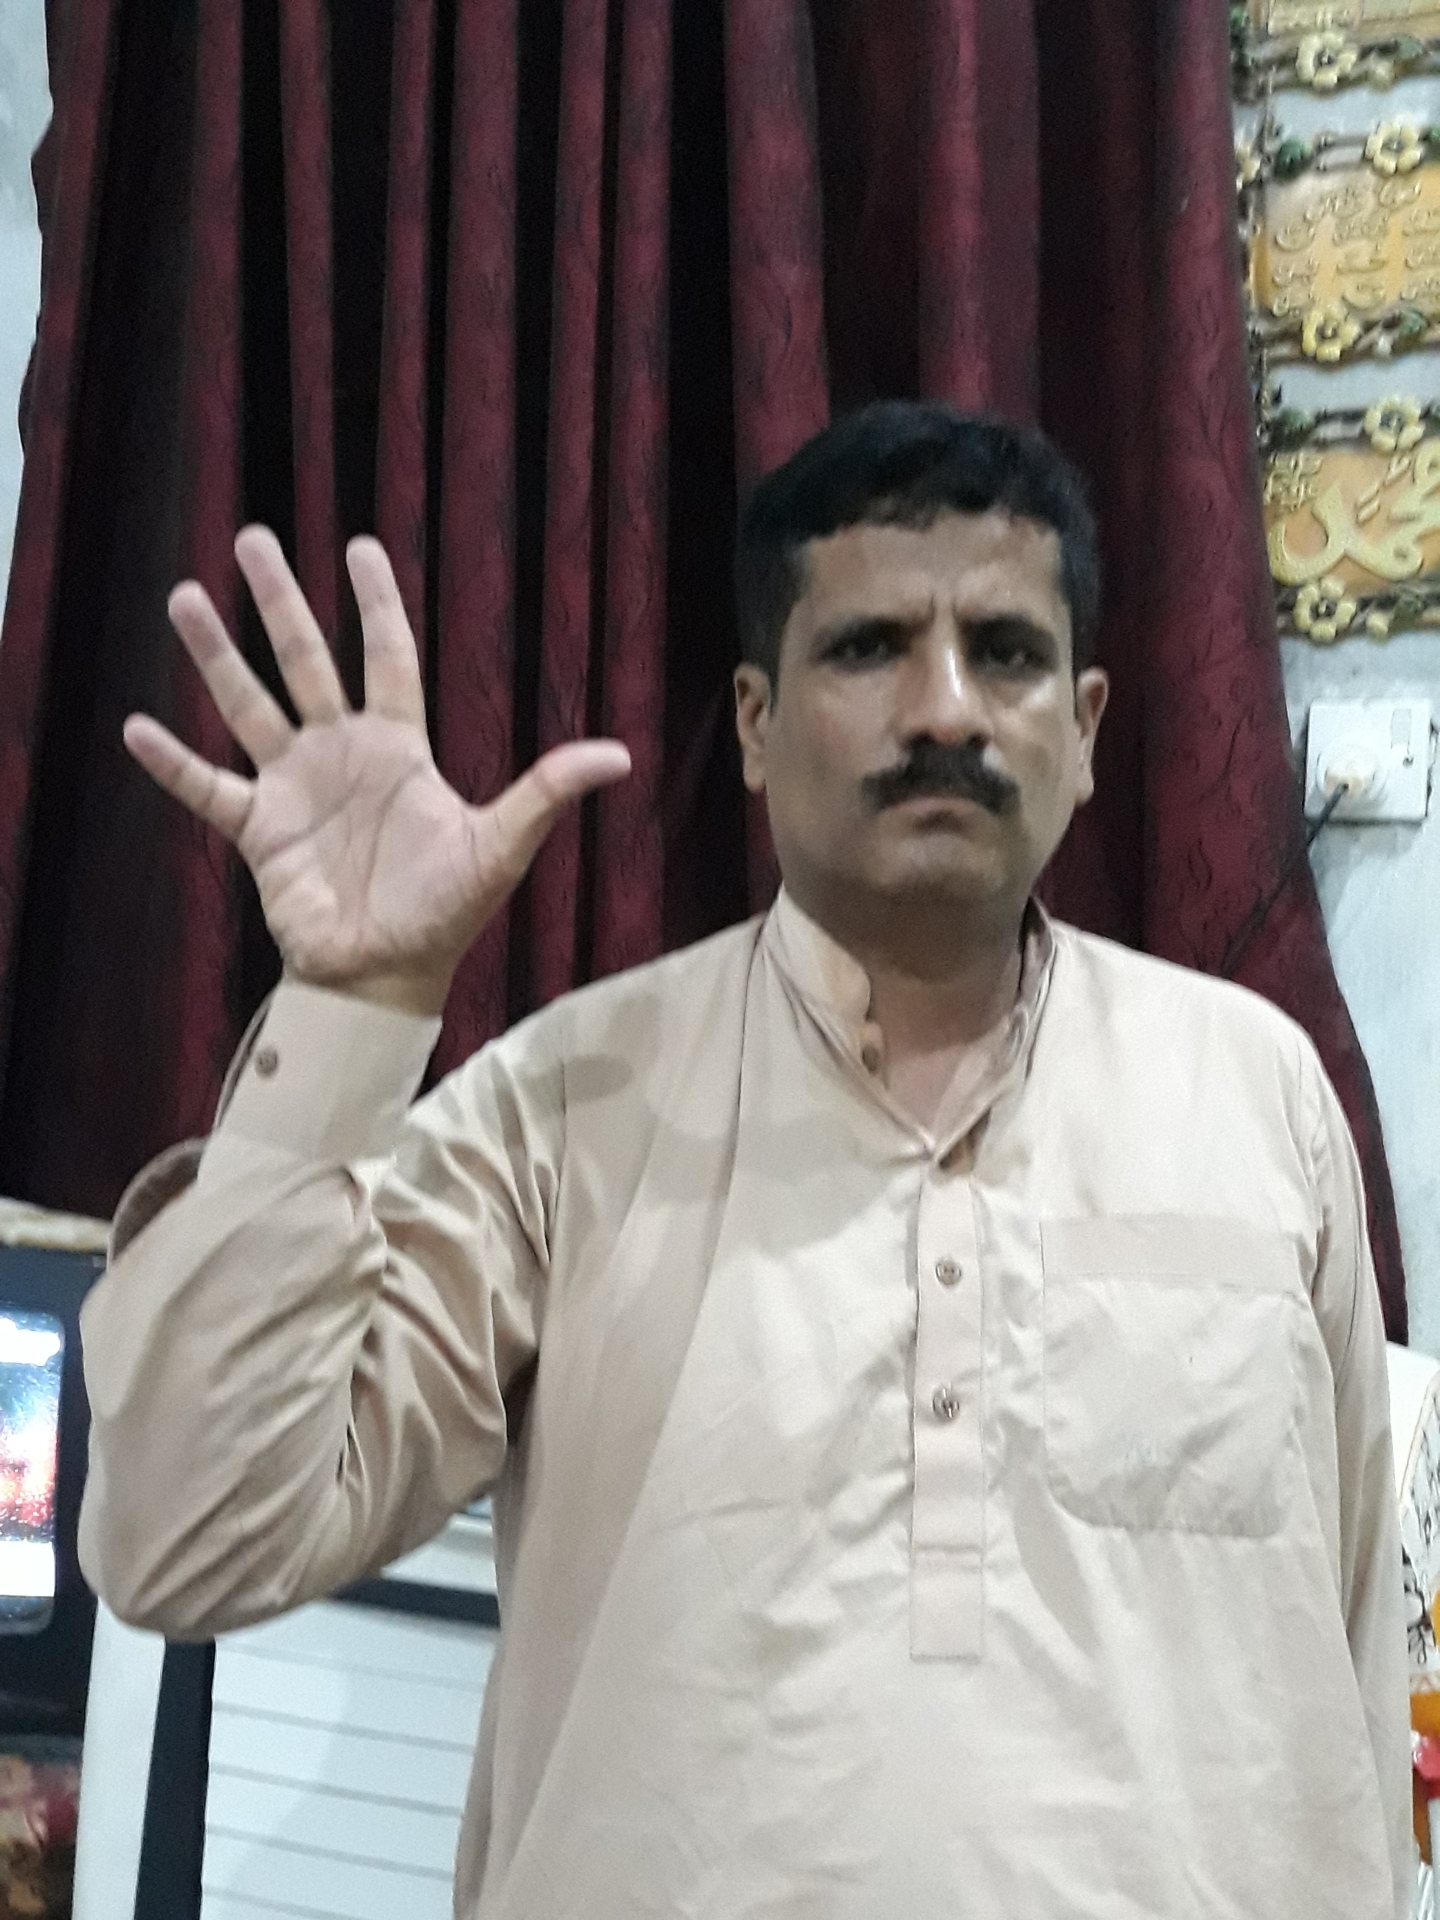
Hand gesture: palm